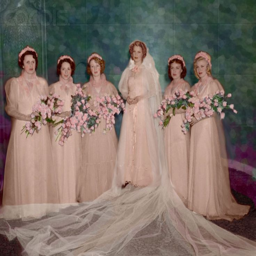
wedding of actor - colorized by person .